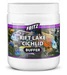
Fritz Probiotic Rift Lake Cichlid Buffer 567g
Fritz Rift Lake Cichlid Buffer Fritz Rift Lake Cichlid Buffer is a special blend of carbonate salts formulated to replicate the natural chemistry/habitat of the African Rift Lakes by increasing buffer capacity, alkalinity and pH. When used as directed, Fritz Rift Lake Cichlid Buffer will maintain a pH of 7.8 - 8.4 for Malawi and Victorian Cichlids, and 9.0 - 9.4 for Tanganyikian Cichlids. Fritz Rift Lake Cichlid Buffer will help your cichlids thrive and reproduce while promoting health, growth and intensified color. For best results use in combination with Fritz Rift Lake Probiotic Cichlid Salt . Dosages are per 10 U.S. gallons (37.85 liters): Tanganyika: Use 5 g (1 tsp); Malawi: Use 2.5 g (1/2 tsp); Victoria: Use 2.5 g (1/2 tsp). Use the amount indicated for the lake you are wanting to simulate. Initially add daily until the desired pH is reached and maintained. Use as required to maintain pH, usually every 2-3 weeks. For best results, use RODI water. If using dechlorinated tap water, measure KH with a suitable test kit, and adjust dose to accommodate current alkalinity level For best results, add Rift Lake Cichlid Buffer to RODI water in a separate container before adding water to aquarium. No equipment restrictions necessary No contraindications: can be used with all of our other products and meds Dry products measured by volume (teaspoons, cups, etc) will always give approximate results - use a gram scale if available. If a gram scale is not available, be sure to test for correct concentration after use and observe for any changes in fish behavior. Do not change pH by more than 0.2 units per 24 hours. Test with a reliable pH test kit before and after use Overdosed? Observe livestock for distress, perform small water changes if needed
Brand: Aqua Hub
Category: Animals & Pet Supplies > Pet Supplies > Fish & Aquatic Supplies > Aquarium Water Treatments > Water Conditioners